Monem Munna

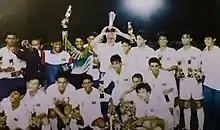
Bangladesh's first international trophy

Munna played for Bangladesh national football team from 1986 until 1997. He served as the captain of the national team three times. In 1995, under his leadership, Bangladesh won the 4-nation Tiger Trophy in Myanmar, the first-ever international trophy won by the country. Bangladesh also became runners-up in 1995 SAFF games, under his captaincy.